Agriculture in Taiwan

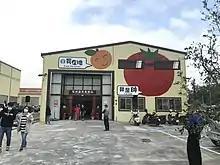
Farmers' market in Qionglin Township, Hsinchu County

In 2013, Taiwan produced livestock and poultry with a total value of NT$150 billion. Taiwan's major livestock are pigs, and the major poultry is chickens, both as broilers and eggs. Taiwan exported 10,890 tons of animal products and imported 295,063 tons. 90% of pork consumed in Taiwan is domestically produced.